Falmer Stadium

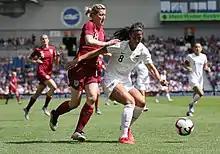
Ellen White and Abby Erceg compete for the ball in the women's international friendly between England and New Zealand, at Falmer in 2019.

A new record attendance was set on 15 December 2012 when 26,684 saw Brighton draw 0–0 with Nottingham Forest. This record attendance was broken on 26 January 2013, when 27,113 attended a 3–2 defeat against Arsenal in the fourth round of the FA Cup Less than two months later and the record was broken again; this time 28,499 people watched Brighton beat Crystal Palace 3–0 on 17 March 2013. This record was broken once again on 4 May 2013, on the last league game of the season against Wolverhampton Wanderers, 30,003 attended the game. This figure was beaten on 25 January 2015, when Arsenal visited in the FA Cup fourth round to once again win 3–2, in front of an attendance of 30,278. Another new attendance record of 30,292 came on 2 May 2016, when Derby County visited in the last home game of the 2015–16 season. A few weeks later this record was broken again when Brighton and Hove Albion played Sheffield Wednesday in the second leg of the play-offs. The record was broken once again on 24 September 2017 when 30,468 attended Brighton's 1–0 win over Newcastle United. The current record of 31,746 was set at a Premier League match against Chelsea on 29 October 2022. Falmer Stadium hosted European football for the first time on 21 September 2023 when Brighton played against AEK in the UEFA Europa League.